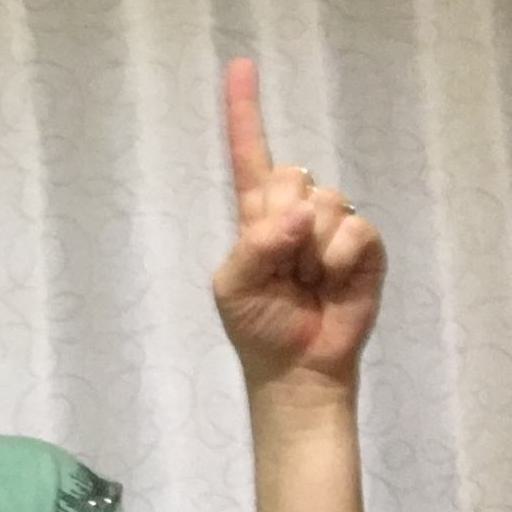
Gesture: one